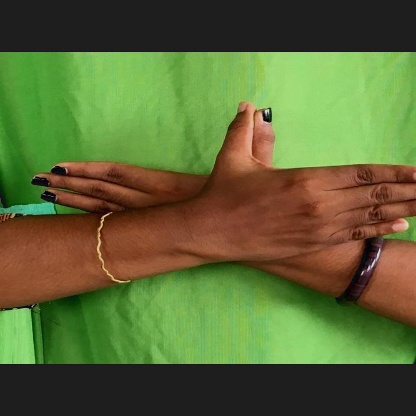
Mudra: Garuda